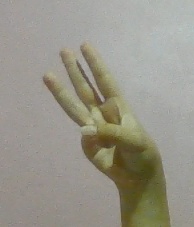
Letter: thaa